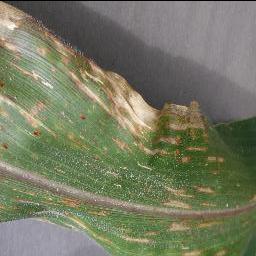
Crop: corn
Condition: (maize)_cercospora_spot_gray_spot